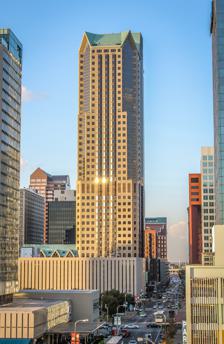
Building: One Metropolitan Square
Country: United States of America
Year built: 1989
Office skyscraper located in downtown St. Louis, Missouri Metropolitan Square General information Status Completed Type Commercial offices Location 1 Metropolitan Square St. Louis, Missouri Coordinates 38°37′39″N 90°11′23″W / 38.6275°N 90.1896°W / 38.6275; -90.1896 Completed 1989 ; 36 years ago ( 1989 ) Owner 601 West Associates, LLC. Management Jones Lang LaSalle Height Roof 180.7 m (593 ft) Technical details Floor count 42 Floor area 88,559 m 2 (953,240 sq ft) Design and construction Architect(s) Hellmuth, Obata & Kassabaum Main contractor McCarthy/Kwame Construction References One Metropolitan Square , also known as Met Square , is an office skyscraper completed in 1989, located in downtown St. Louis, Missouri . At 180.7 m (593 ft), it is the tallest building in the city and second tallest building in Missouri. Major tenants include law firms Bryan Cave and Evans & Dixon , the Bi-State Development Agency and Greater St. Louis Inc. The building was designed by the architectural firm Hellmuth, Obata and Kassabaum and was constructed by McCarthy Building Companies, Inc., the largest general contractor in St. Louis. In early May, 2014, a DJI Phantom quadcopter drone crashed into the building. See also List of tallest buildings in Missouri List of tallest buildings in St. Louis References ^ "Emporis building ID 127235" . Emporis . ^ "One Metropolitan Square" . SkyscraperPage . ^ One Metropolitan Square at Structurae ^ "How 4 tenants inside one of the region's largest office buildings are coming back to work" . www.bizjournals.com . ^ Moffitt, Kelly (8 May 2014). "Police investigating drone crash into Met Square building" . St. Louis Business Journal . ^ Calhoun, Michael (8 May 2014). "Drone Strikes Downtown St. Louis Building" . KMOX . External links Wikimedia Commons has media related to One Metropolitan Square . Official website v t e Timeline of the tallest buildings in St. Louis Old Courthouse (59 m) (1864) Union Station (70 m) (1894) Railway Exchange Building (84 m) (1914) Southwestern Bell Building (121 m) (1926) Laclede Gas Building (122  m) (1969) One US Bank Plaza (148 m) (1976) AT&T Center (179 m) (1986) One Metropolitan Square (181 m) (1989) v t e Skyscrapers in St. Louis Current Metropolitan Square One AT&T Center Eagleton Federal Courthouse One US Bank Plaza Laclede Gas Building Southwestern Bell Building Civil Courts Building Bank of America Plaza One City Center Park East Tower Queeny Tower Park Plaza Apartments St. Francis de Sales Church 1010 Market Street Four Seasons Hotel Millennium Hotel Crowne Plaza Mansion House Gentry's Landing Continental Life Building 500 Broadway Equitable Building Roberts Mayfair Tower Proposed Ballpark Village Tower III MW Tower AHM Mass Timber Tower Approved Gateway South Tower I Gateway South Tower II Gateway South Tower III See also: List of tallest buildings in Missouri